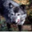
Label: wolf